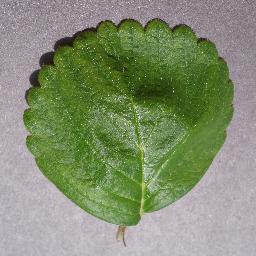
Label: Strawberry___healthy